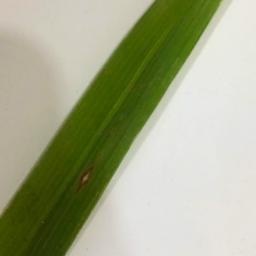
Label: Rice___Leaf_Blast